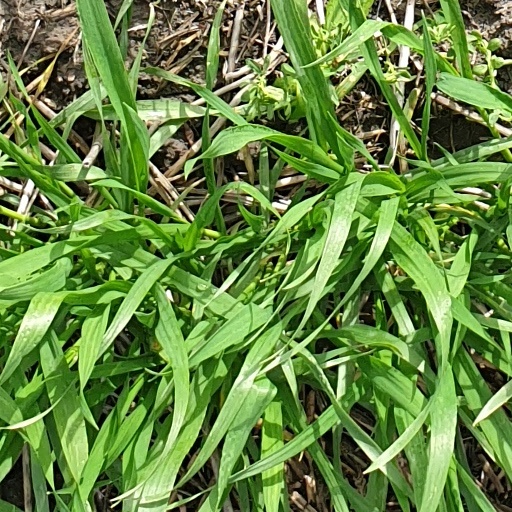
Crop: wheat